Paleontology in Arkansas

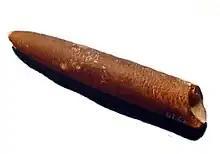
"Belemnitella".

No Precambrian fossils are known from Arkansas, so the state's fossil record does not begin until the Paleozoic. During the Paleozoic northern, central, and western Arkansas was covered by seawater. During the Ordovician, the life inhabiting modern Arkansas was diverse. Remains of life from this period fossilized in the East Lafferty Creek and Cushman areas of Independence County. Silurian Arkansas was also home to a great diversity of life. Remains from this period, like the Ordovician, were preserved in the Cushman area of Independence County. During the ensuing Devonian period, conodonts and "Sporangites" were preserved at Caddo Gap in Montgomery County.